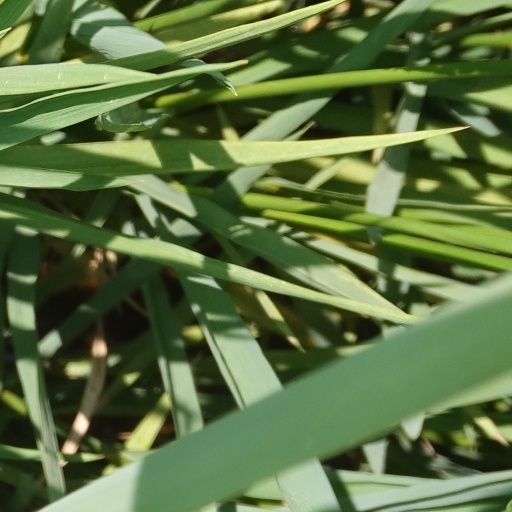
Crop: rice